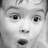
Emotion: surprise